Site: brandenburg
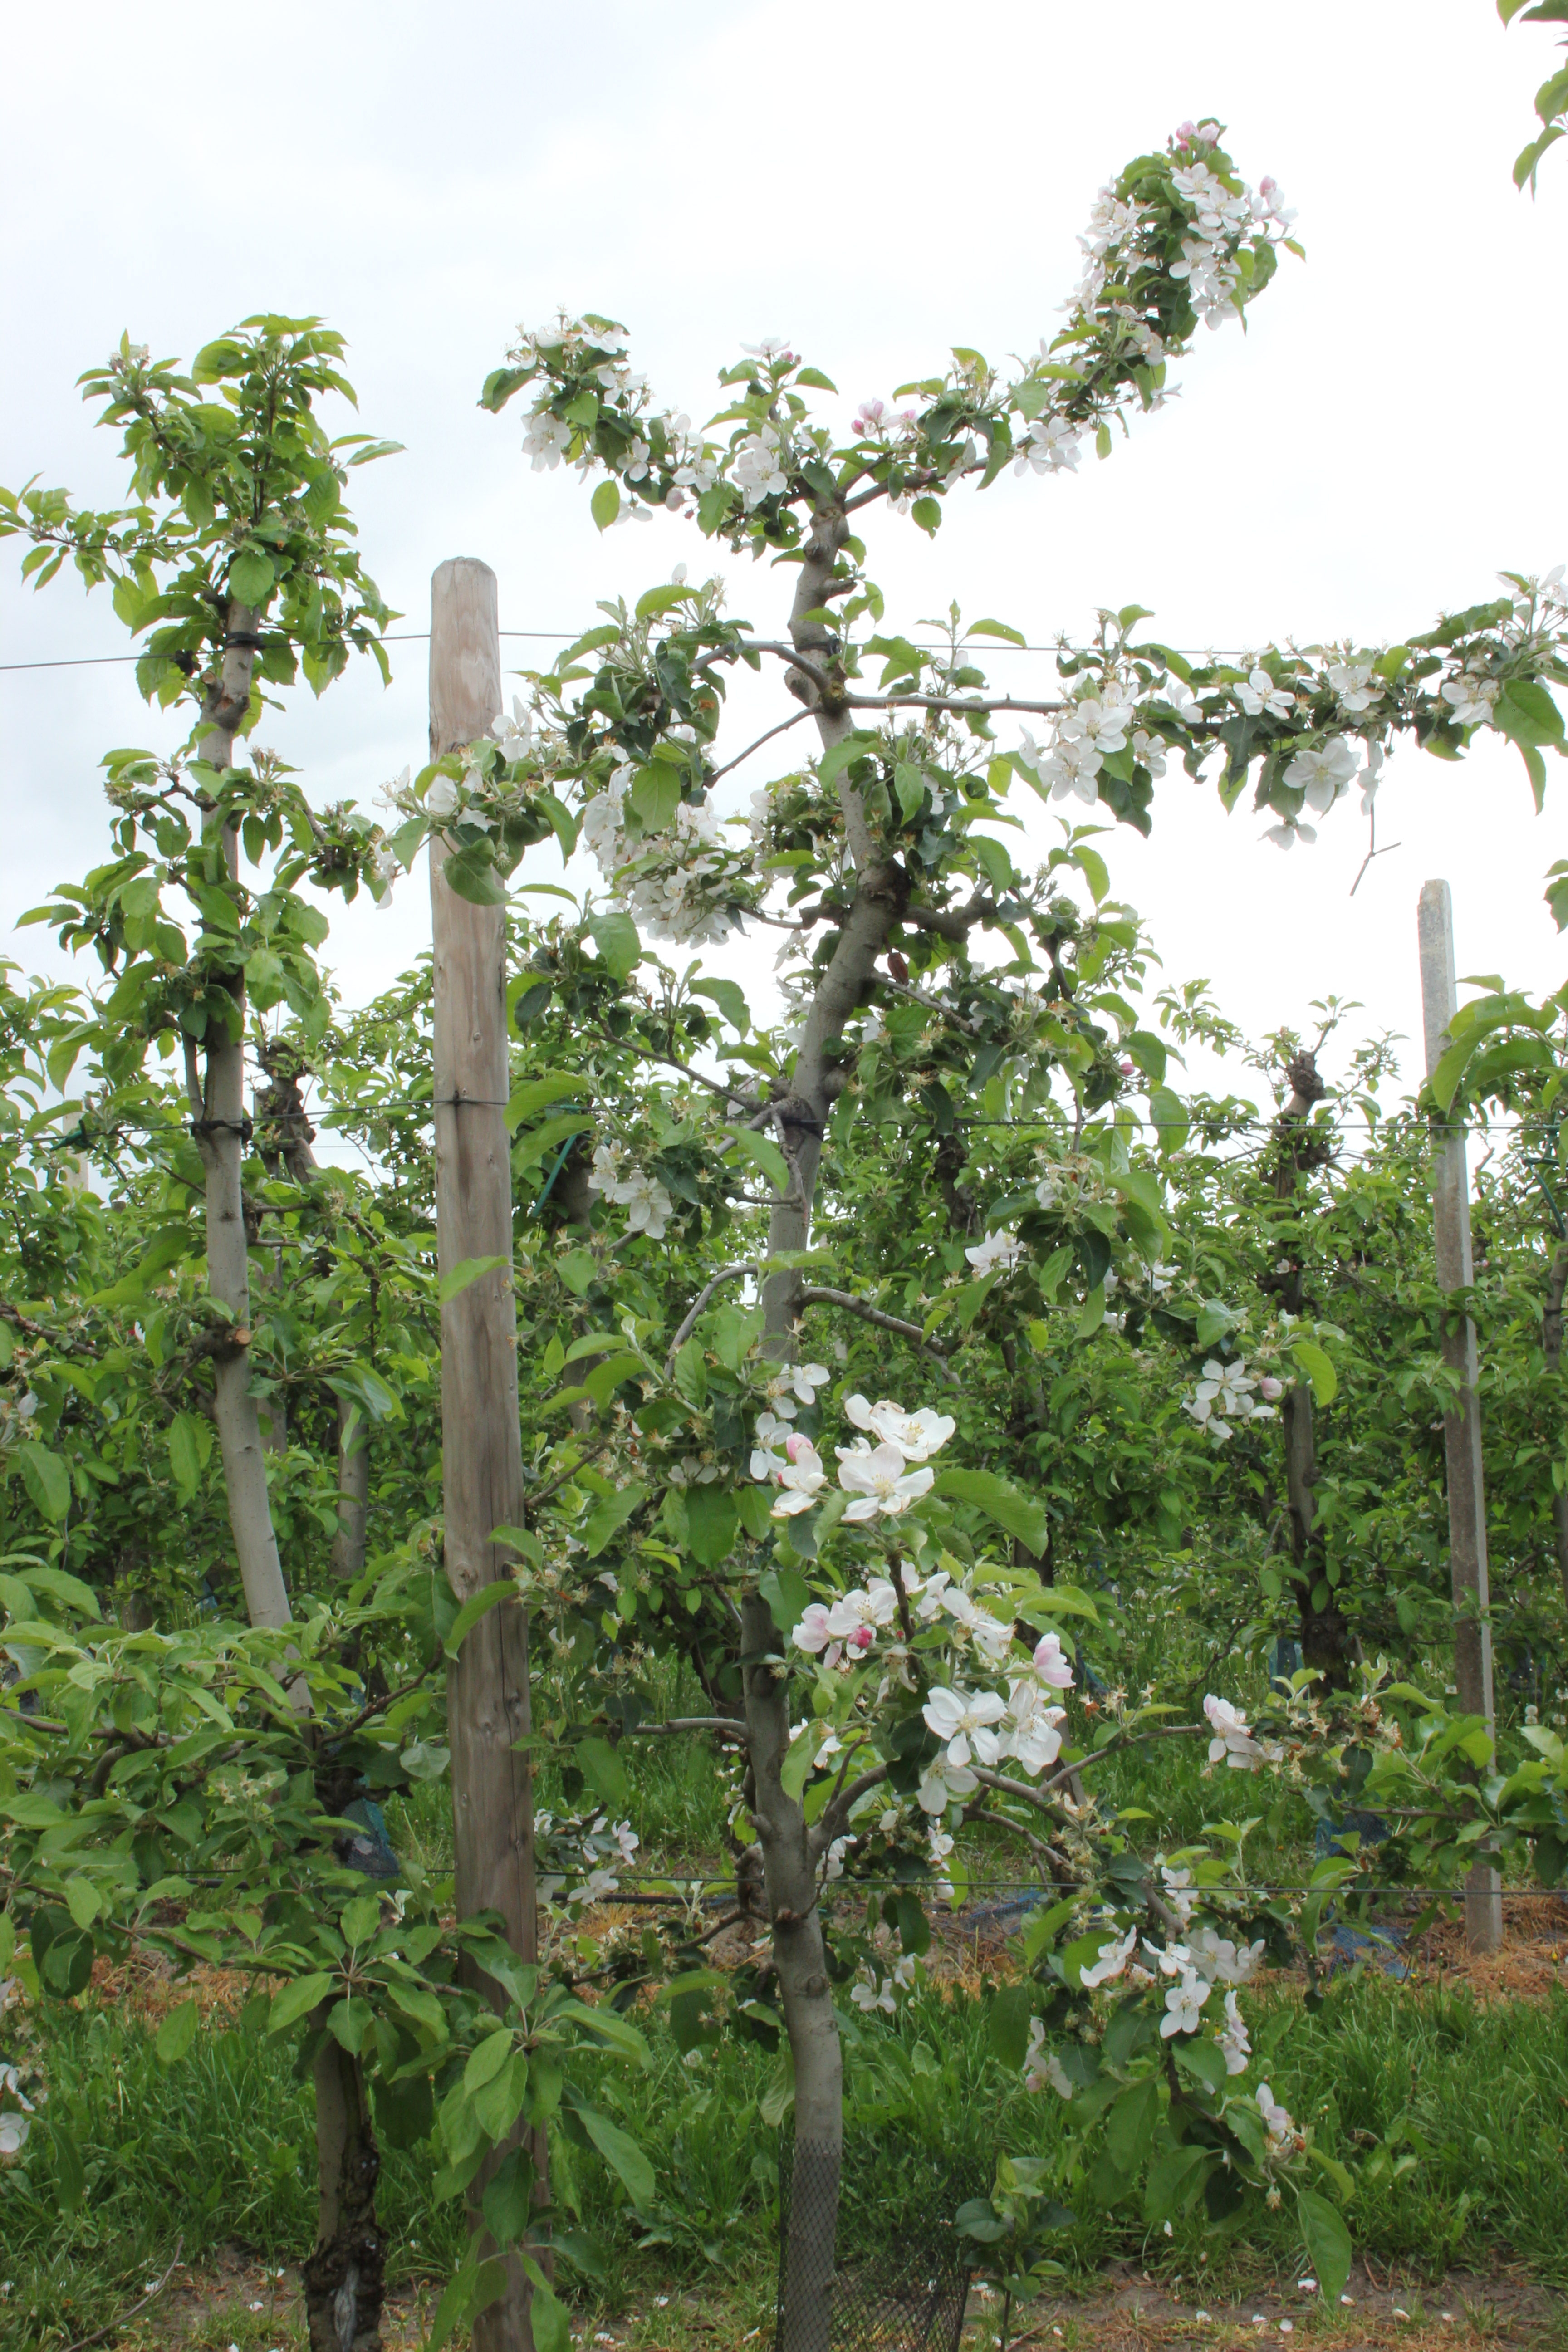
Growth stage (BBCH 67): Flowering